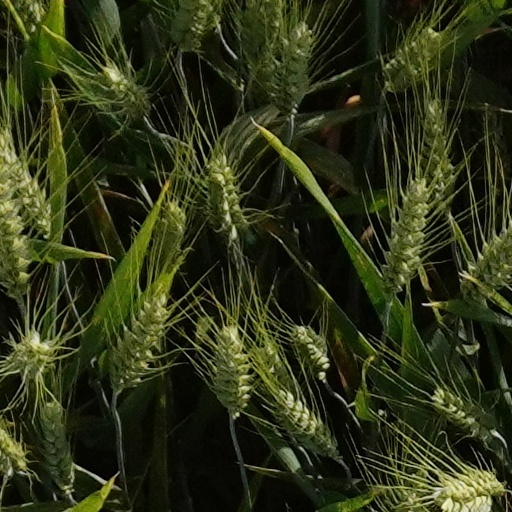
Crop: wheat